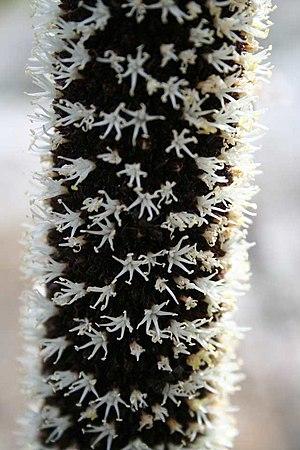
La flore australienne est constituée d'un vaste ensemble estimé à plus de 20 000 espèces de plantes vasculaires, 14 000 espèces de plantes non vasculaires. On y compte aussi 250 000 espèces de champignons et plus de 3 000 espèces de lichens.
Le genre Xanthorrhoea regroupe des plantes monocotylédones de la famille des Xanthorrhoeaceae, originaires d'Australie.